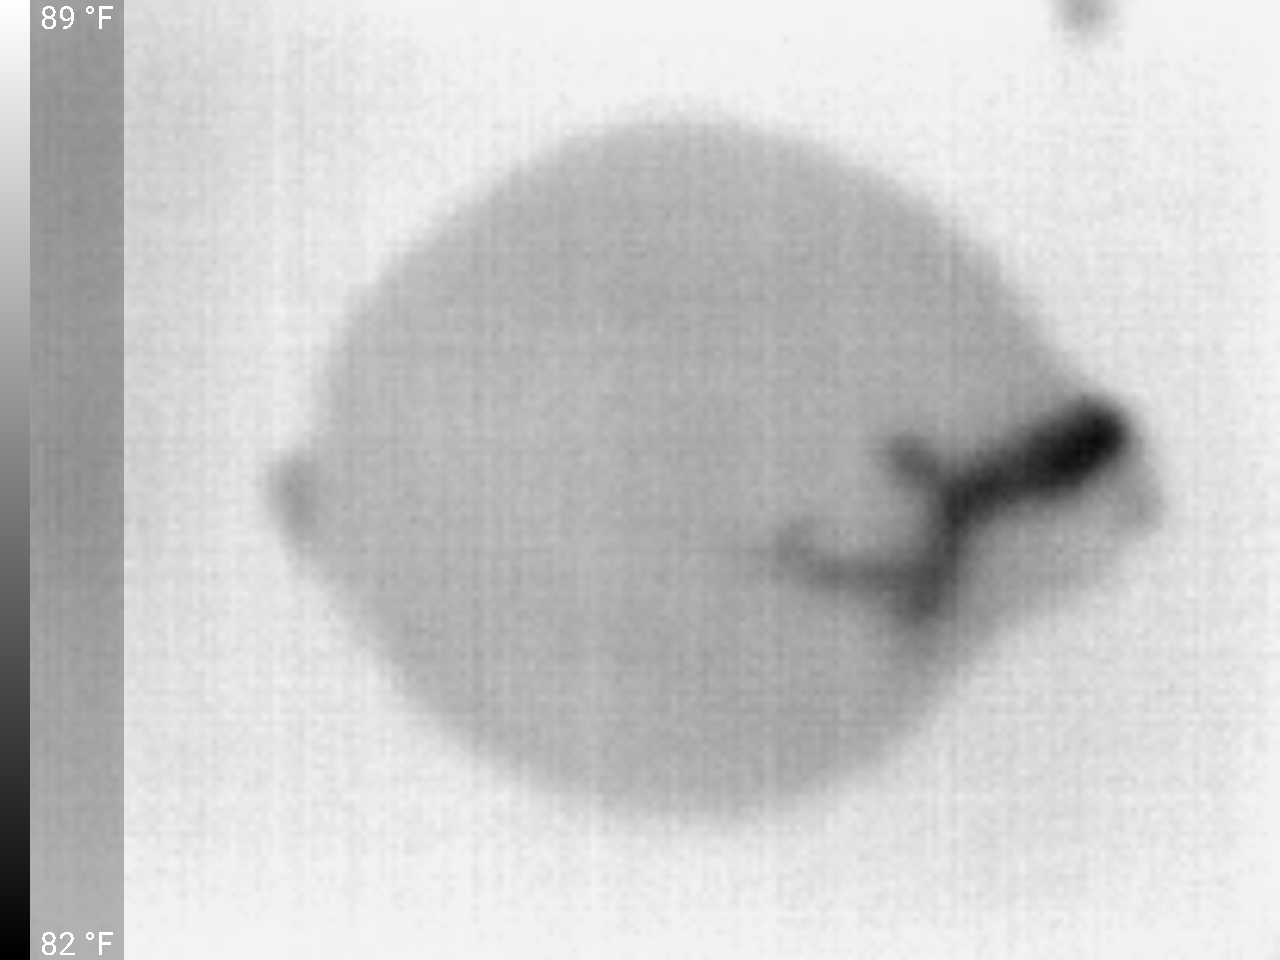
Label: Minor Defect